Trinity Hospital Retford

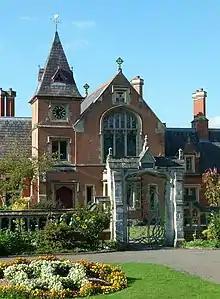
Main entrance to Trinity Hospital

Holy Trinity Hospital (known as Trinity Hospital) is a Grade II listed building in Retford, Nottinghamshire set in gardens off Hospital Road. It was established over 340 years ago, and has been a prominent Alms House since the 17th Century.